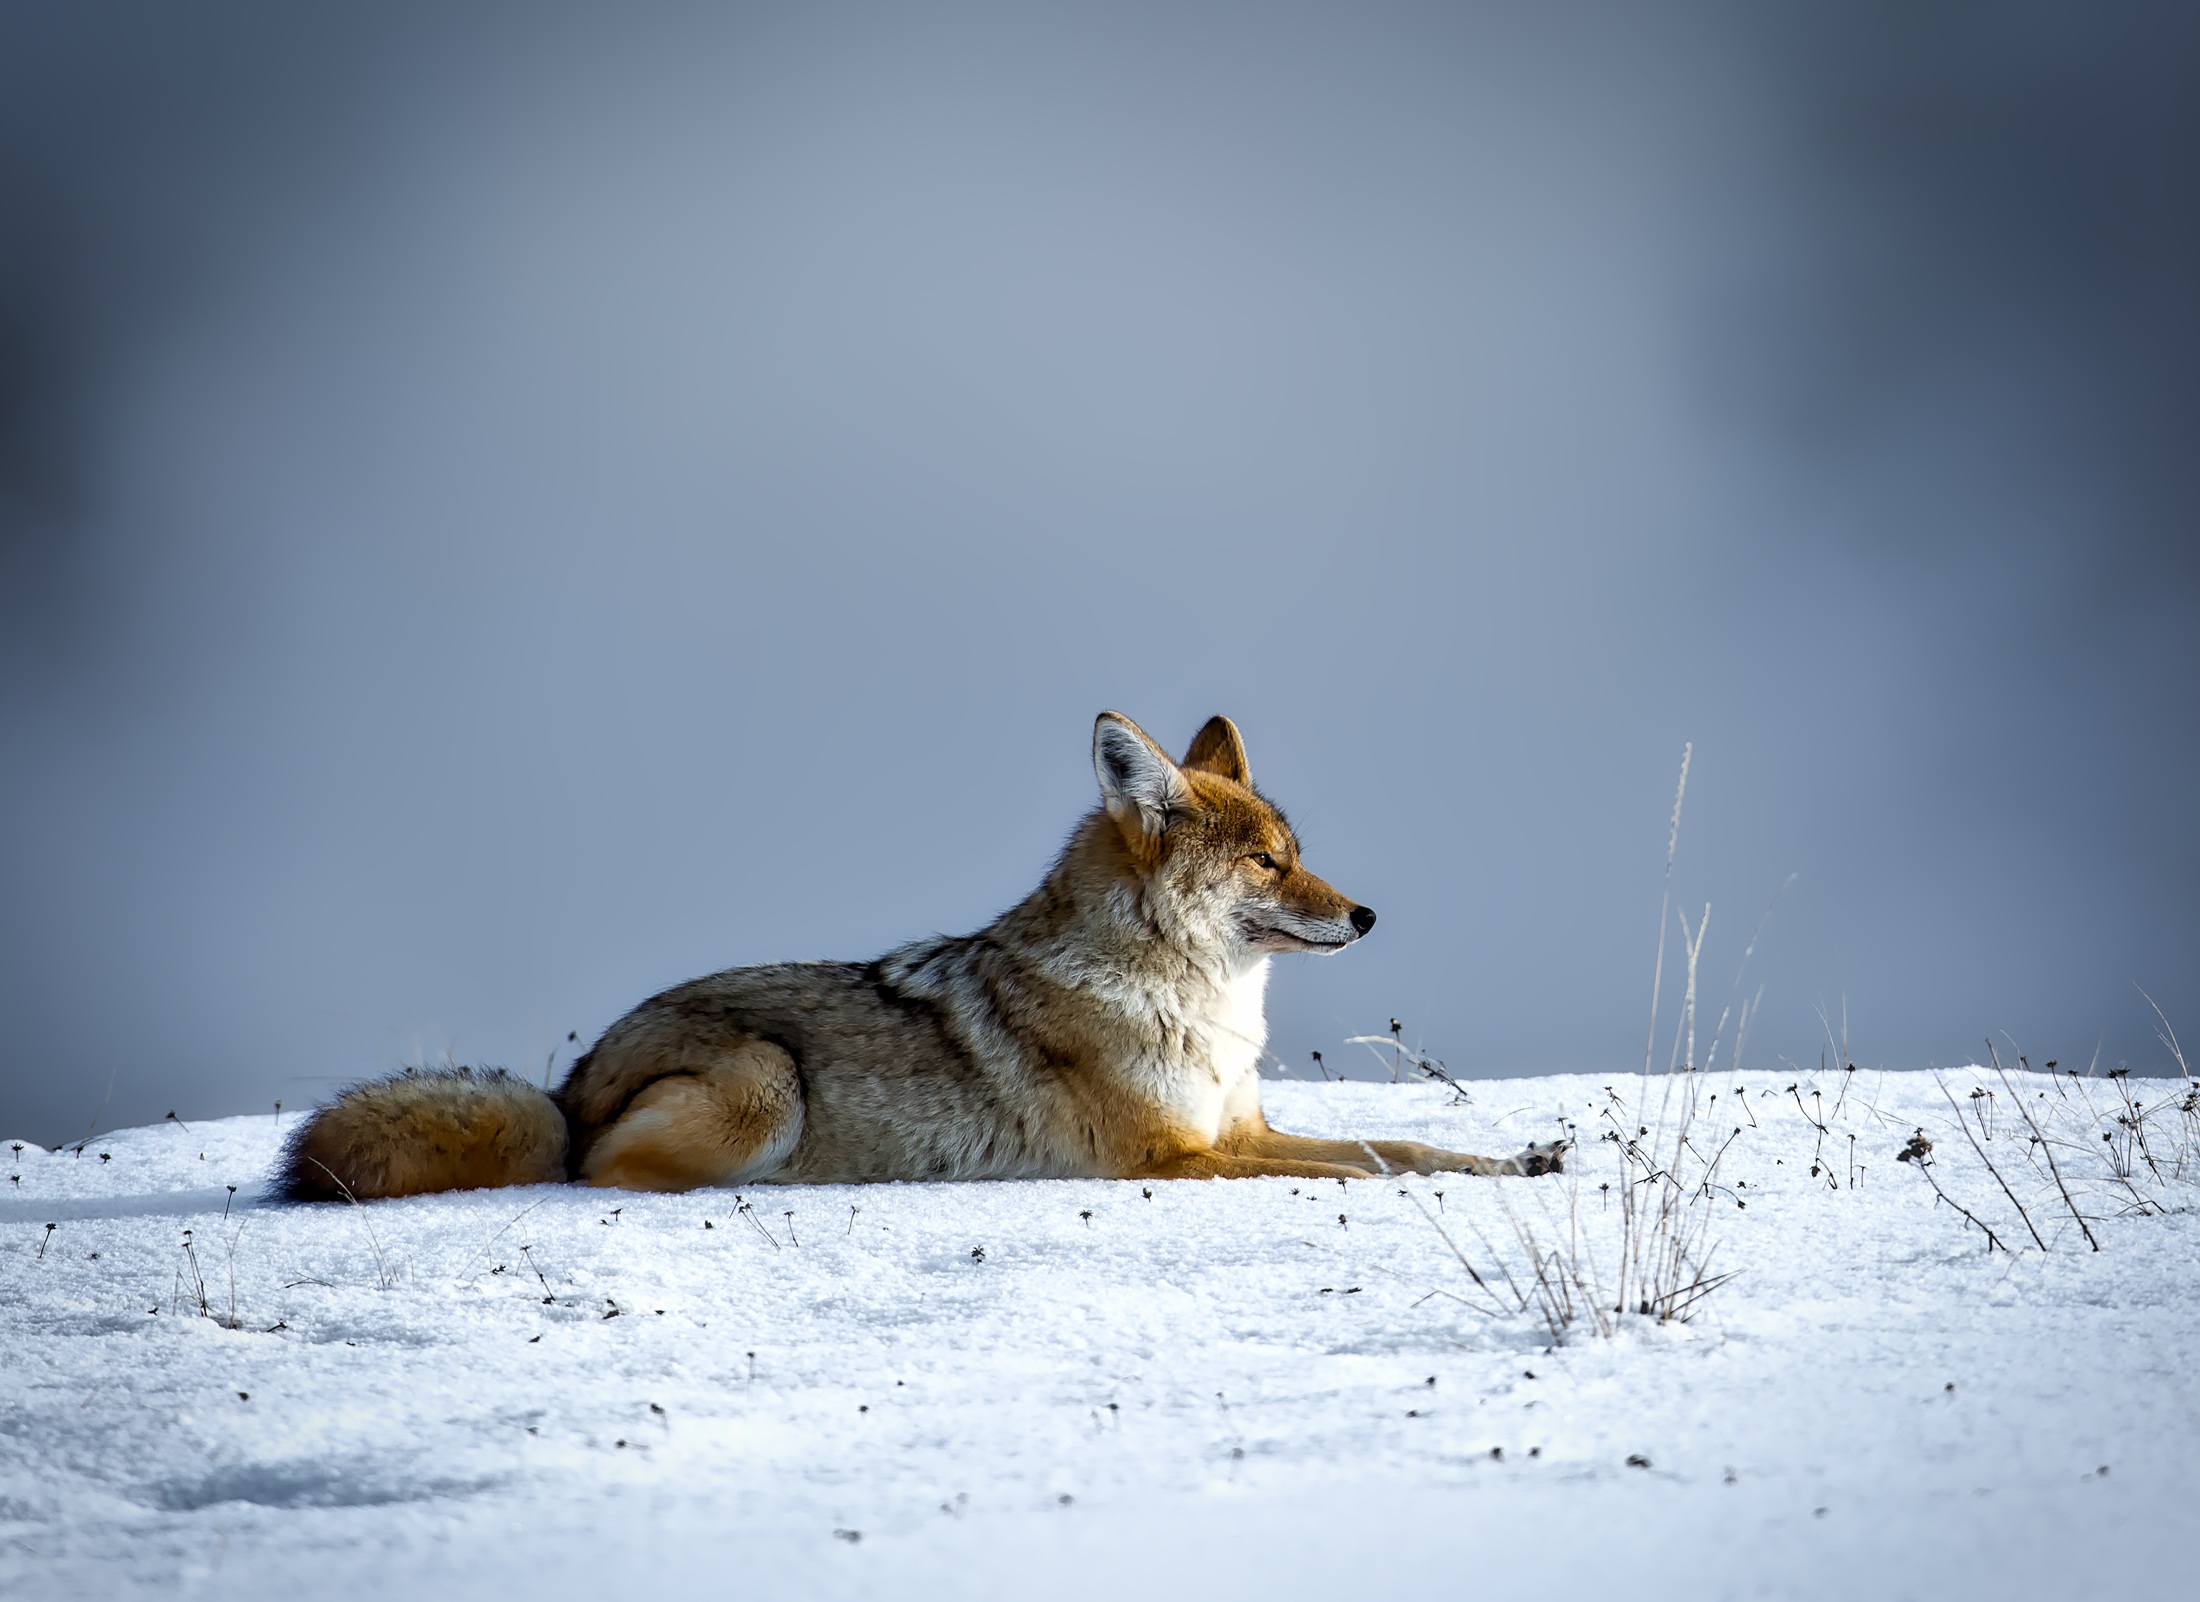
landscape, nature, snow, winter, animal, wildlife, weather, mammal, wolf, coyote, national park, season, yellowstone, outdoors, hdr, vertebrate, wyoming, dog like mammal